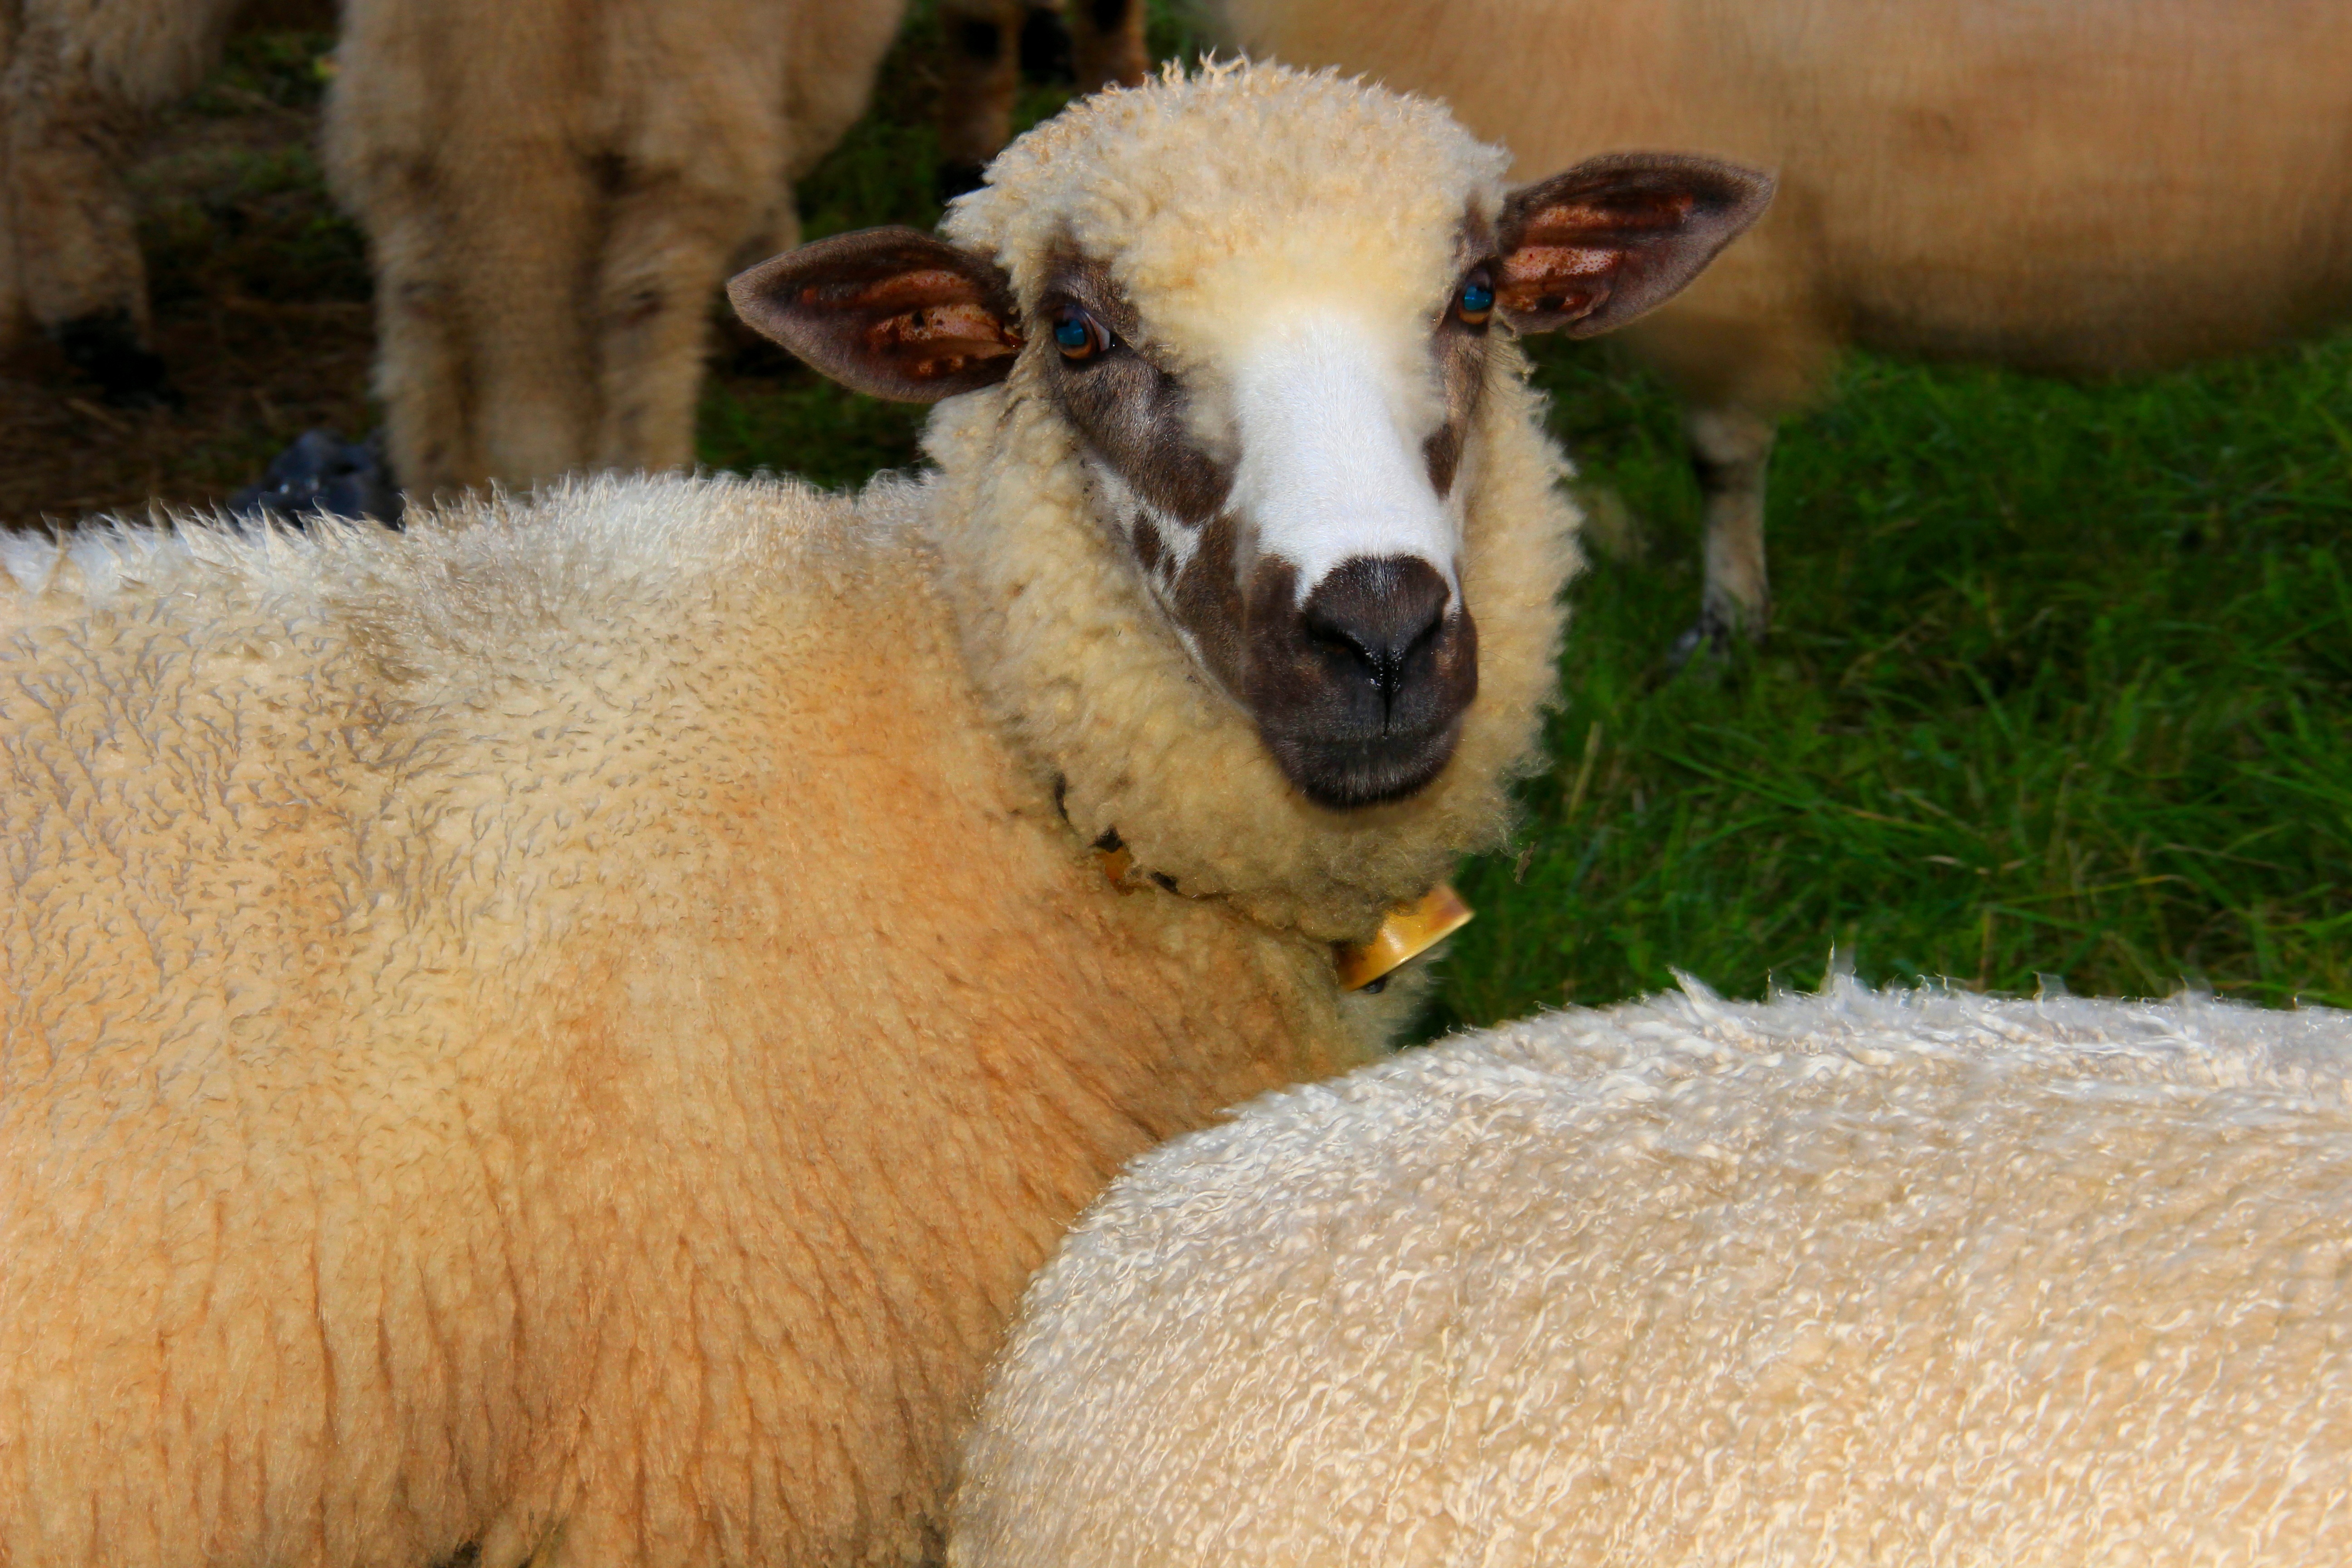
pen, horn, herd, pasture, sheep, mammal, fauna, goats, vertebrate, sheeps, cow goat family, little sheep